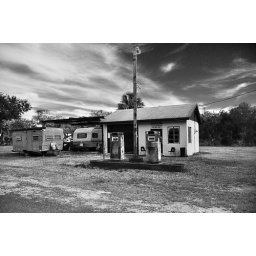
Snapped out the window of the car as we bounced down the loop road near Big Cypress National Reserve, Florida